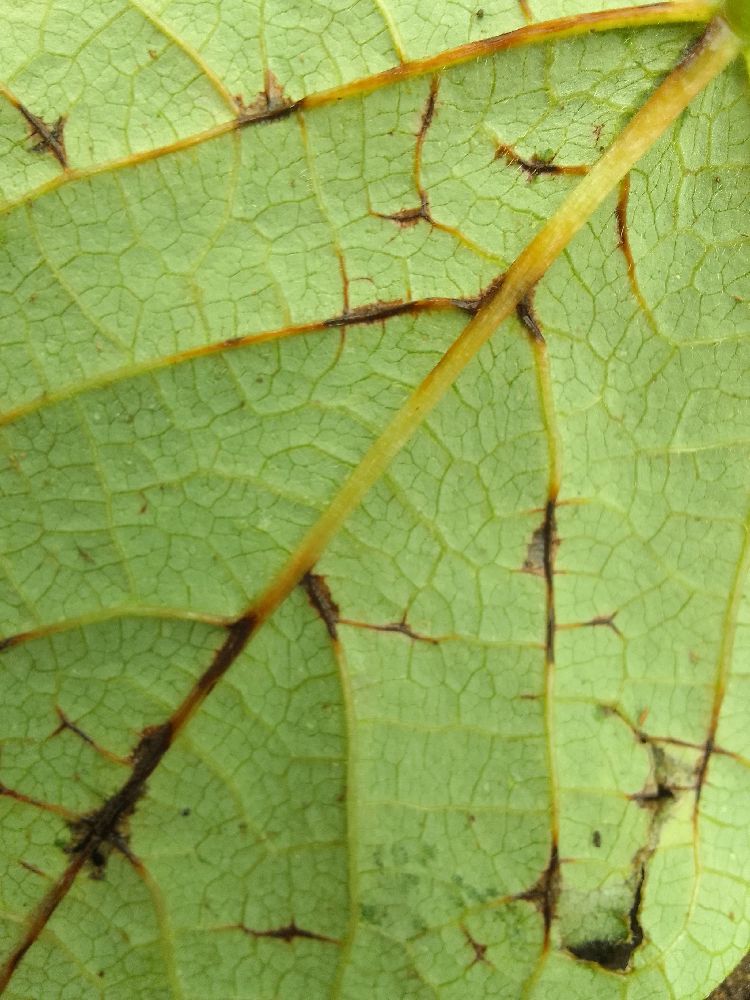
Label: anthracnose